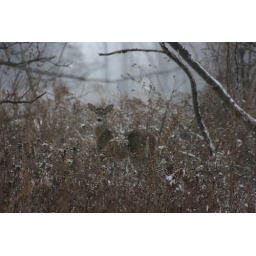
female white tail deer in snow at Powderhorn Lake, 136th &amp;amp; Ave K